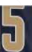
Number: 5